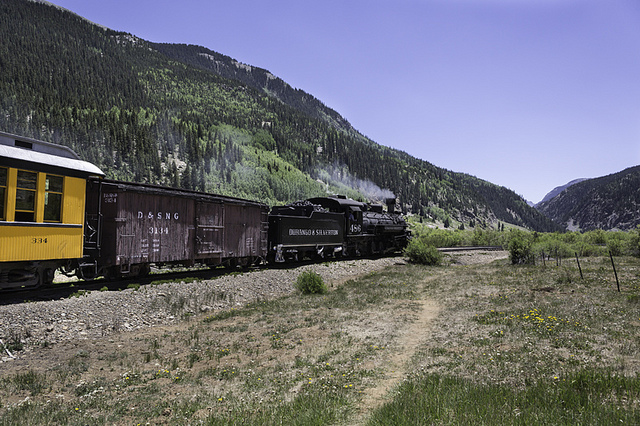
A train traveling down the side of a lush green hillside.

a train going down the track beside a large hill

A train travels down the tracks in a green forested mountain pass.

an image of a train going  down the track